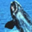
Label: whale